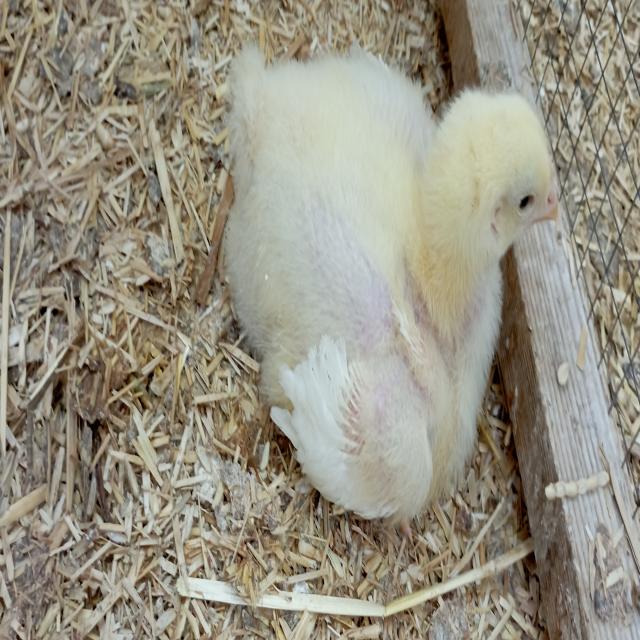
Weight: 454 g